Epidemiology of measles

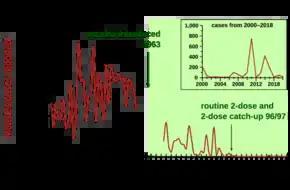
Measles cases reported in Canada before and after introduction of the vaccine, 1924 to 2018. Between 1959 and 1968, measles were not nationally reportable, hence data are missing for this period.

Canadian data since 1924 shows measles outbreaks occurring frequently until the large vaccination campaigns in the 1970s. The 1935 epidemic stands out during this early period, with 83,000 reported cases (770 cases per 100,000 population); the highest number of fatalities occurring in 1926, with 892. Immunization programs became widely spread during the 1970s, with an estimated 85% of the target population receiving one dose of vaccination by the end of the decade. However, the frequent recurrence of significant outbreaks (including 6,178 cases in 1991 alone) showed Canada's 1-dose strategy was lacking, even with provinces requiring immunization for school attendance. Two-dose MMR programs and catch-up campaigns were widely introduced in 1996-1997.